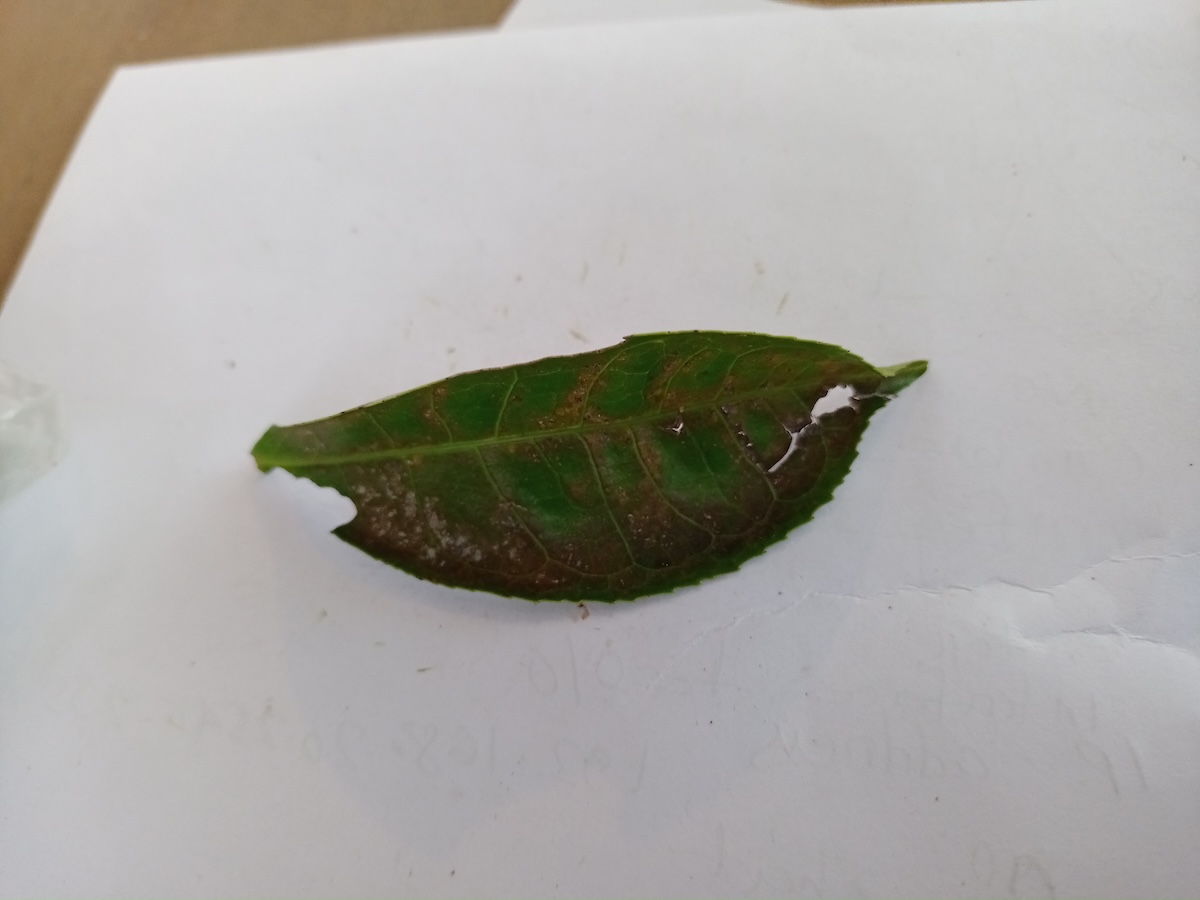
Label: Red spider